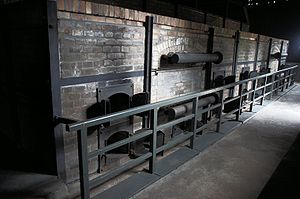
Lublin / Historie
Ovnene i krematoriet i Majdanek
Lublin [lublin] er med 339.850 indbyggere den niendestørste by i Polen og hovedstaden i voivodskabet lubelskie med en befolkning på 350.392. Lublin ligger omkring 150 km sydøst for Warszawa og er den største polske by øst for floden Wisła. Lublin var kandidat til titlen som europæisk kulturhovedstad i 2016.